Baron Piercy

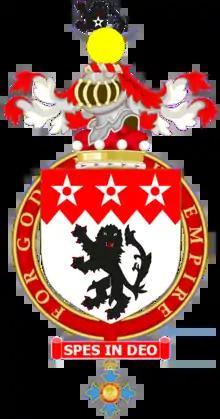
Arms of the first baron

Baron Piercy, of Burford in the County of Oxford, is a title in the Peerage of the United Kingdom. It was created on 14 November 1945 for the economist, financier and civil servant William Piercy. the title is held by his grandson, the third Baron, who succeeded his father in 1981.